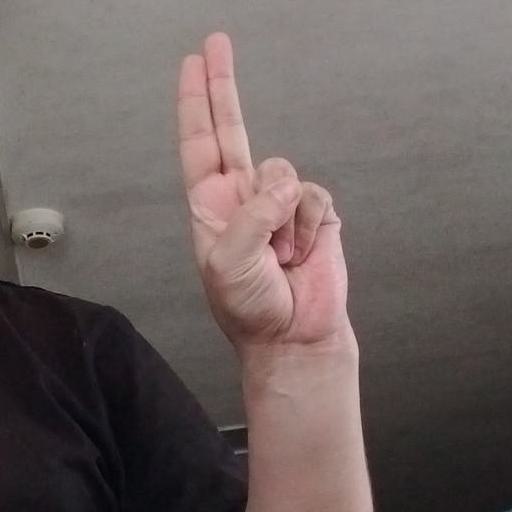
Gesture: two_up